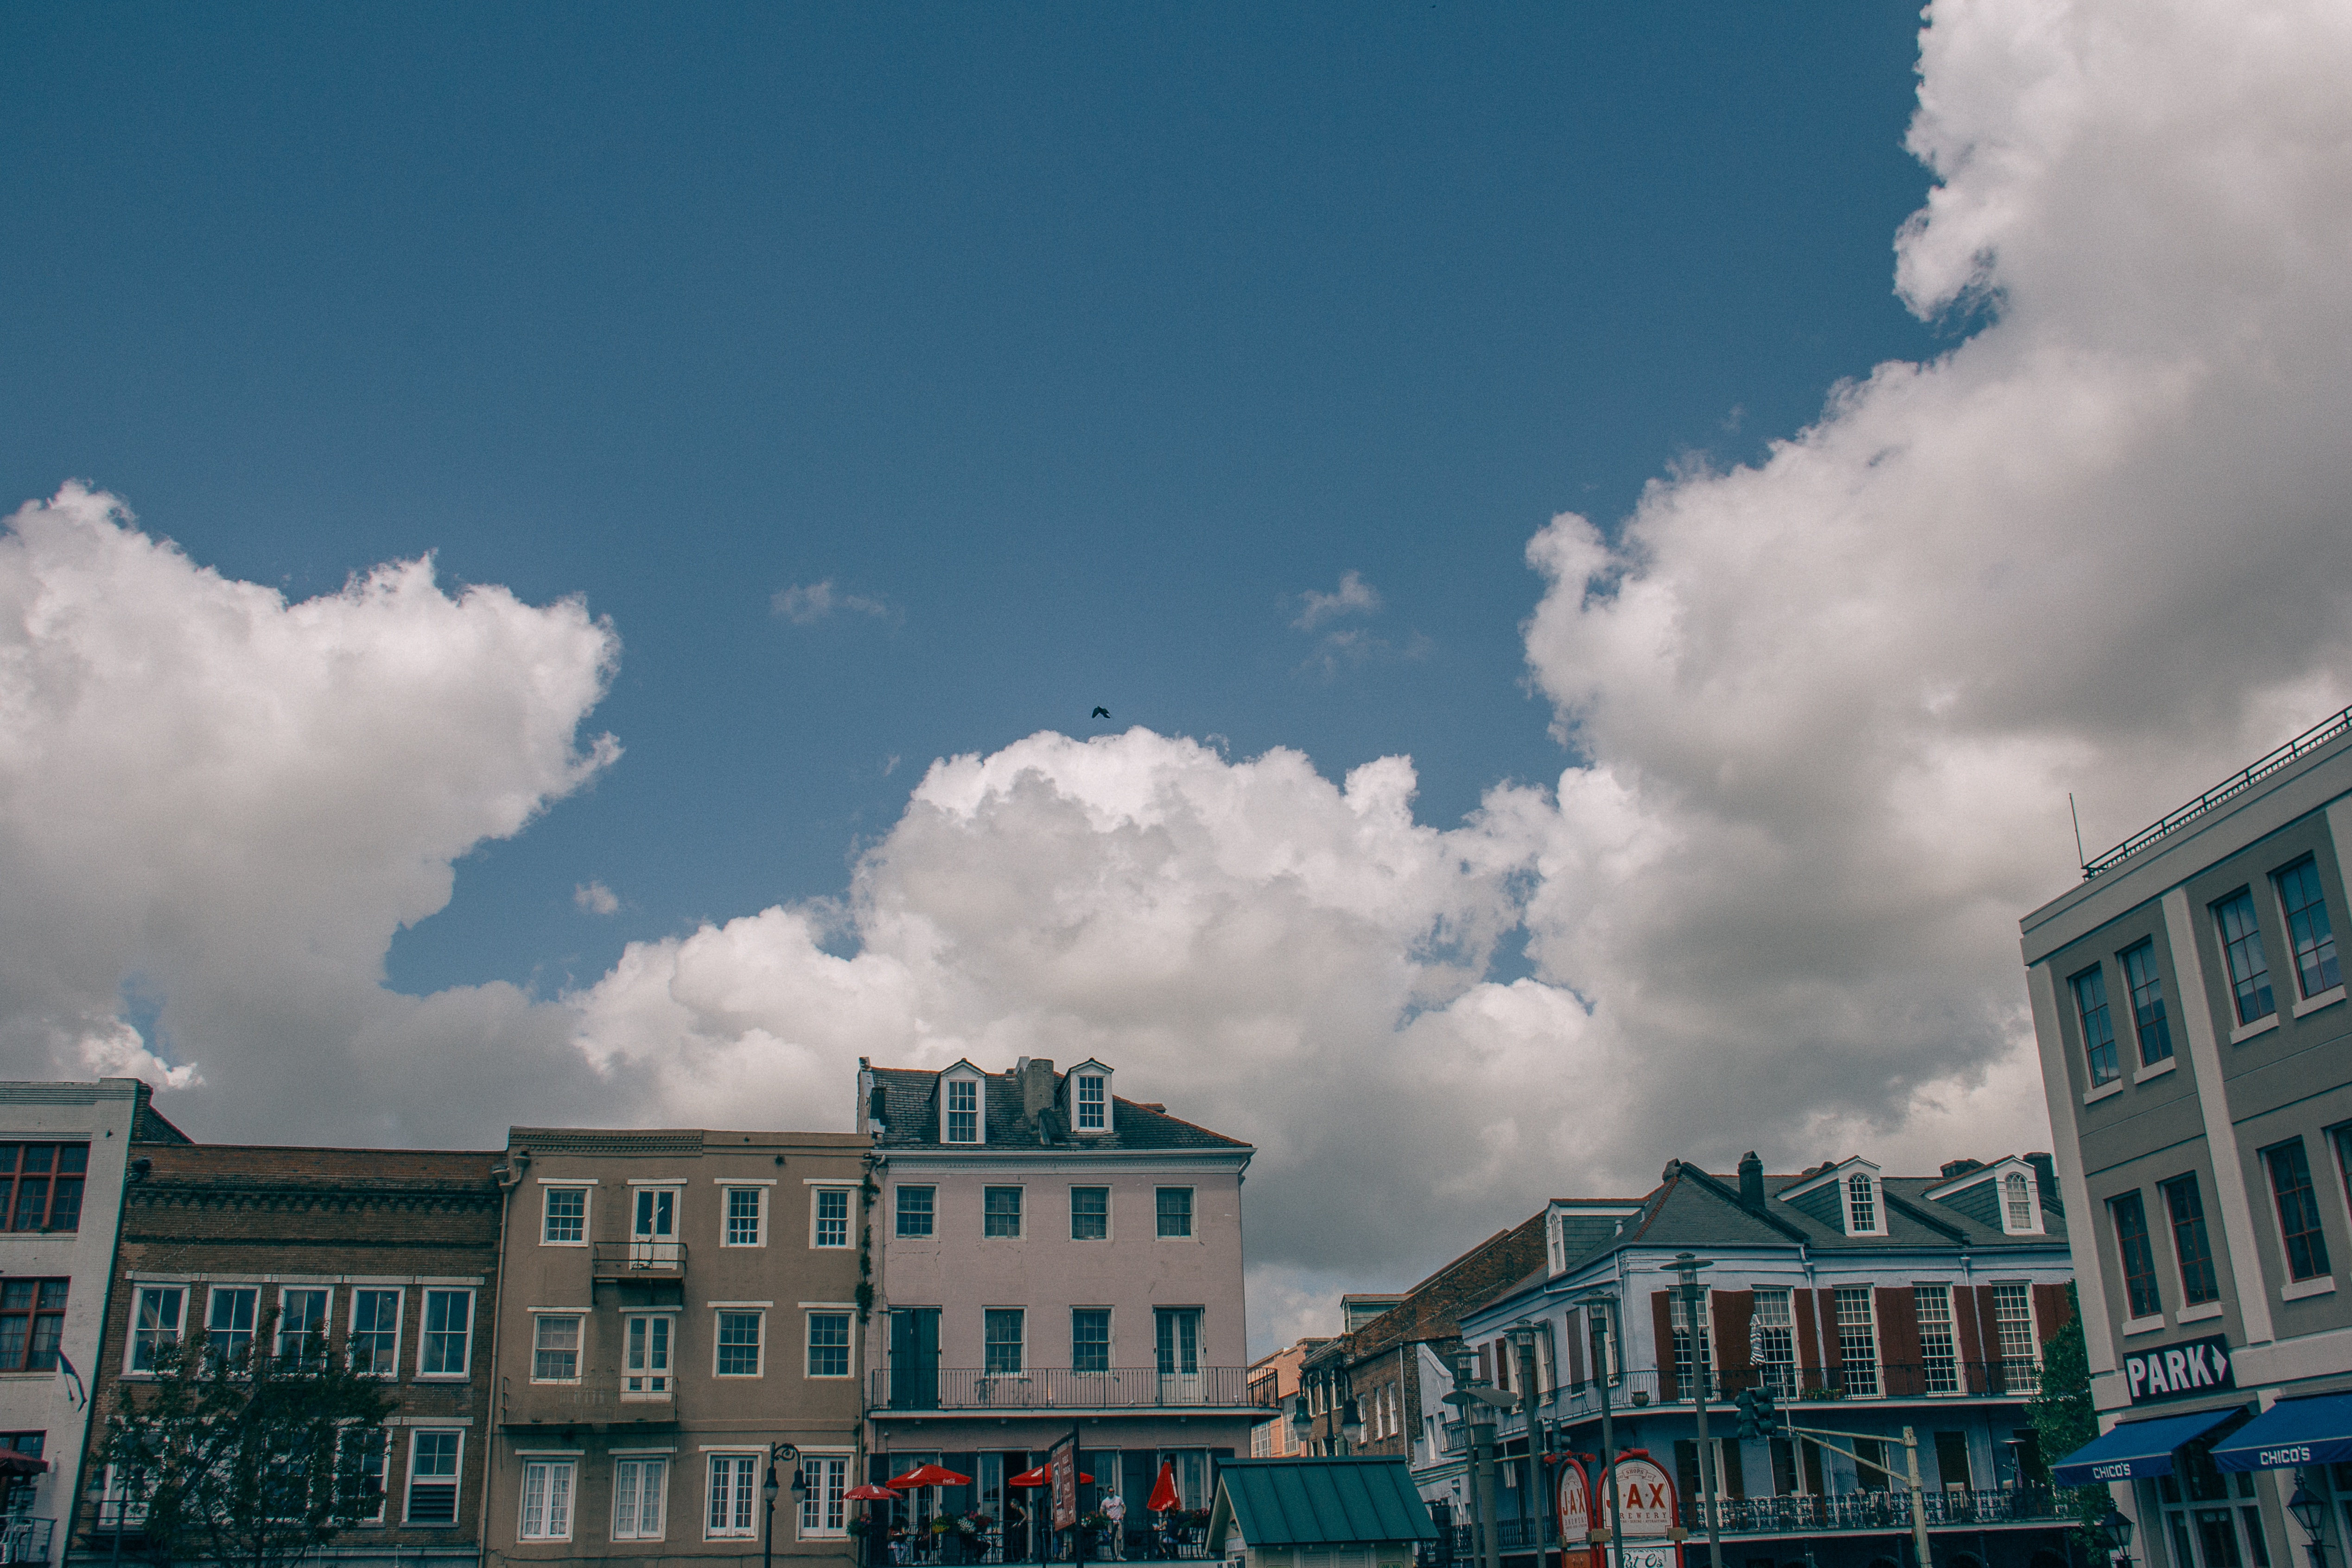
horizon, cloud, sky, skyline, city, cityscape, downtown, meteorological phenomenon, urban area, residential area, human settlement